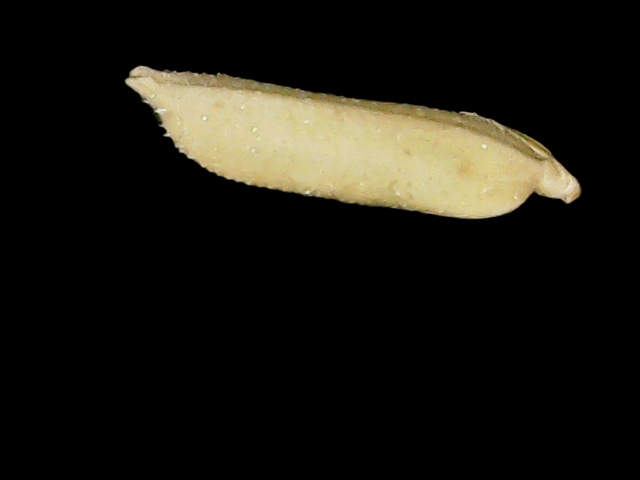
Rice variety: Binadhan19